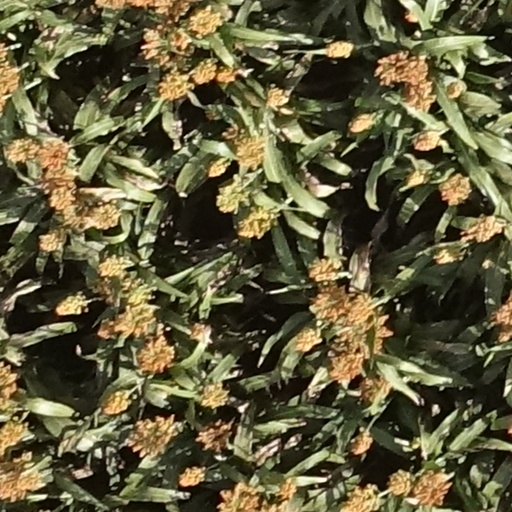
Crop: sorghum